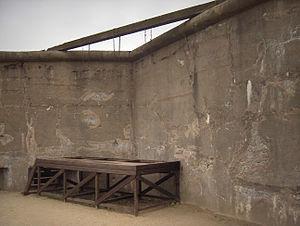
L'histoire de la Belgique pendant la Seconde Guerre mondiale est la période de l'histoire de la Belgique se déroulant entre l'invasion de la Belgique en mai 1940 et sa libération entre fin 1944 et début 1945.
Le fort de Breendonk ou fort de Breendonck, situé dans la commune de Willebroeck, non loin de la localité homonyme qui elle se trouve dans la commune de Puers-Saint-Amand, à une vingtaine de kilomètres au sud d’Anvers, a servi de camp de concentration durant la Seconde Guerre mondiale. Avec le camp de rassemblement de Malines, ils sont les deux seuls camps de concentration implantés par les nazis en Belgique. Le premier commandant du camp, Philipp Schmitt, sera le dernier condamné à mort exécuté en Belgique. Son successeur à la tête du camp, Karl Schönwetter, se rendra aux Alliés en 1944.